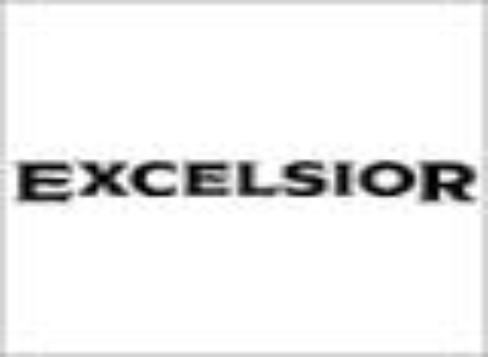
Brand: Excelsior
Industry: Clothes